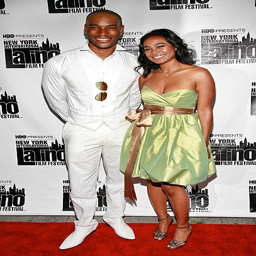
actors attend the premiere during festival .